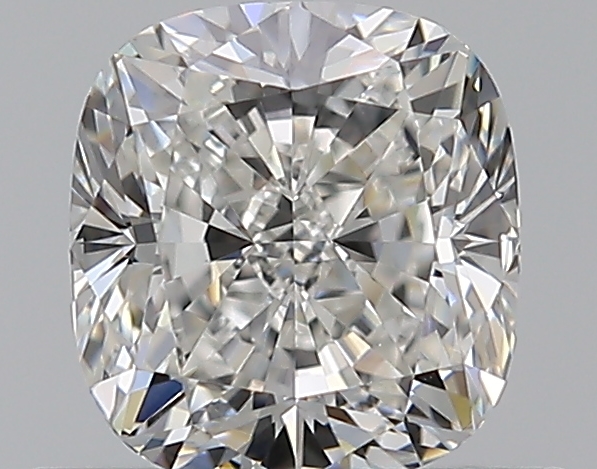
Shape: cushion
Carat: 0.73
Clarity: VVS2
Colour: F
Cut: EX
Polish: EX
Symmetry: VG
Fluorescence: N
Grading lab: GIA
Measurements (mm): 5.29 x 4.92 x 3.36